Question: Please indicate a possible affordance area of baseball bat that can be used for hitting
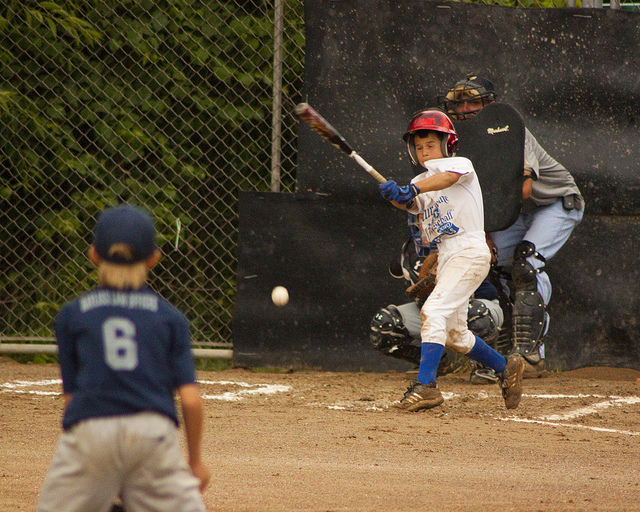
Answer: [293.577, 103.258, 356.186, 154.563]